Non-random segregation of chromosomes

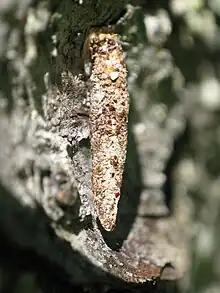
The eponymous tube with which the caterpillar of the tubular bagbearer surrounds itself

In butterflies, the sex of the offspring is not determined as in the most common case among animals, including humans, but by the make-up of the egg. In these cases, the female sex is heterogametic, the male is homogametic. In such cases, one does not speak of X and Y chromosomes, but of Z and W chromosomes. Males have two Z chromosomes (ZZ), females either one Z and one W chromosome (ZW) or only one Z chromosome (Z0). An example of the ZZ/Z0 type is the Taleporia tubulosa. In this species, J. Seiler (1920), an associate of Richard Goldschmidt, studied the inheritance of sex and the behaviour of the univalent Z chromosome during oogenesis. He found that the sex ratio among the offspring depends on the temperature and the age of the mother. At cool temperatures ("room temperature of about 12-16°"), the Z chromosome entered the polar body in 57% of the cases studied at meiosis I and only in 43% in the future egg nuclei. Accordingly, Seiler found an excess of females in the offspring. Conversely, when the chromosome was preferentially allocated to the egg in the incubator at 30-37°, there was a surplus of 62 % male offspring. Similarly, more males were produced when mating occurred a few days after hatching and thus towards the end of the short life of the female Imago. (Meiosis pauses here, as in most invertebrates, in metaphase I and is not completed until after fertilisation. Cf. Stasis of female meiosis). Evidence of non-random segregation in female meiosis has also been found in butterflies of the ZZ/ZW type. In some species of the genera "Danaus" and "Acraea" there are females that produce only female offspring (ZW). This is apparently due to the fact that the W chromosome always enters the egg cell and not the polar bodies. This modification of the meiotic chromosome distribution is hereditary and linked to the W chromosome.